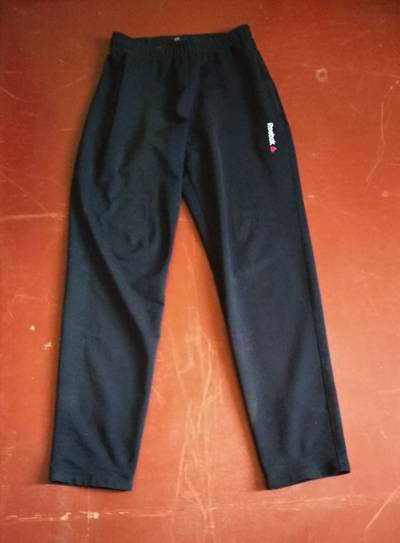
Waste category: clothes